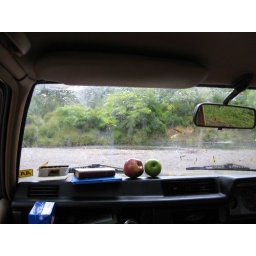
good morning after a rainy night in a rusty car